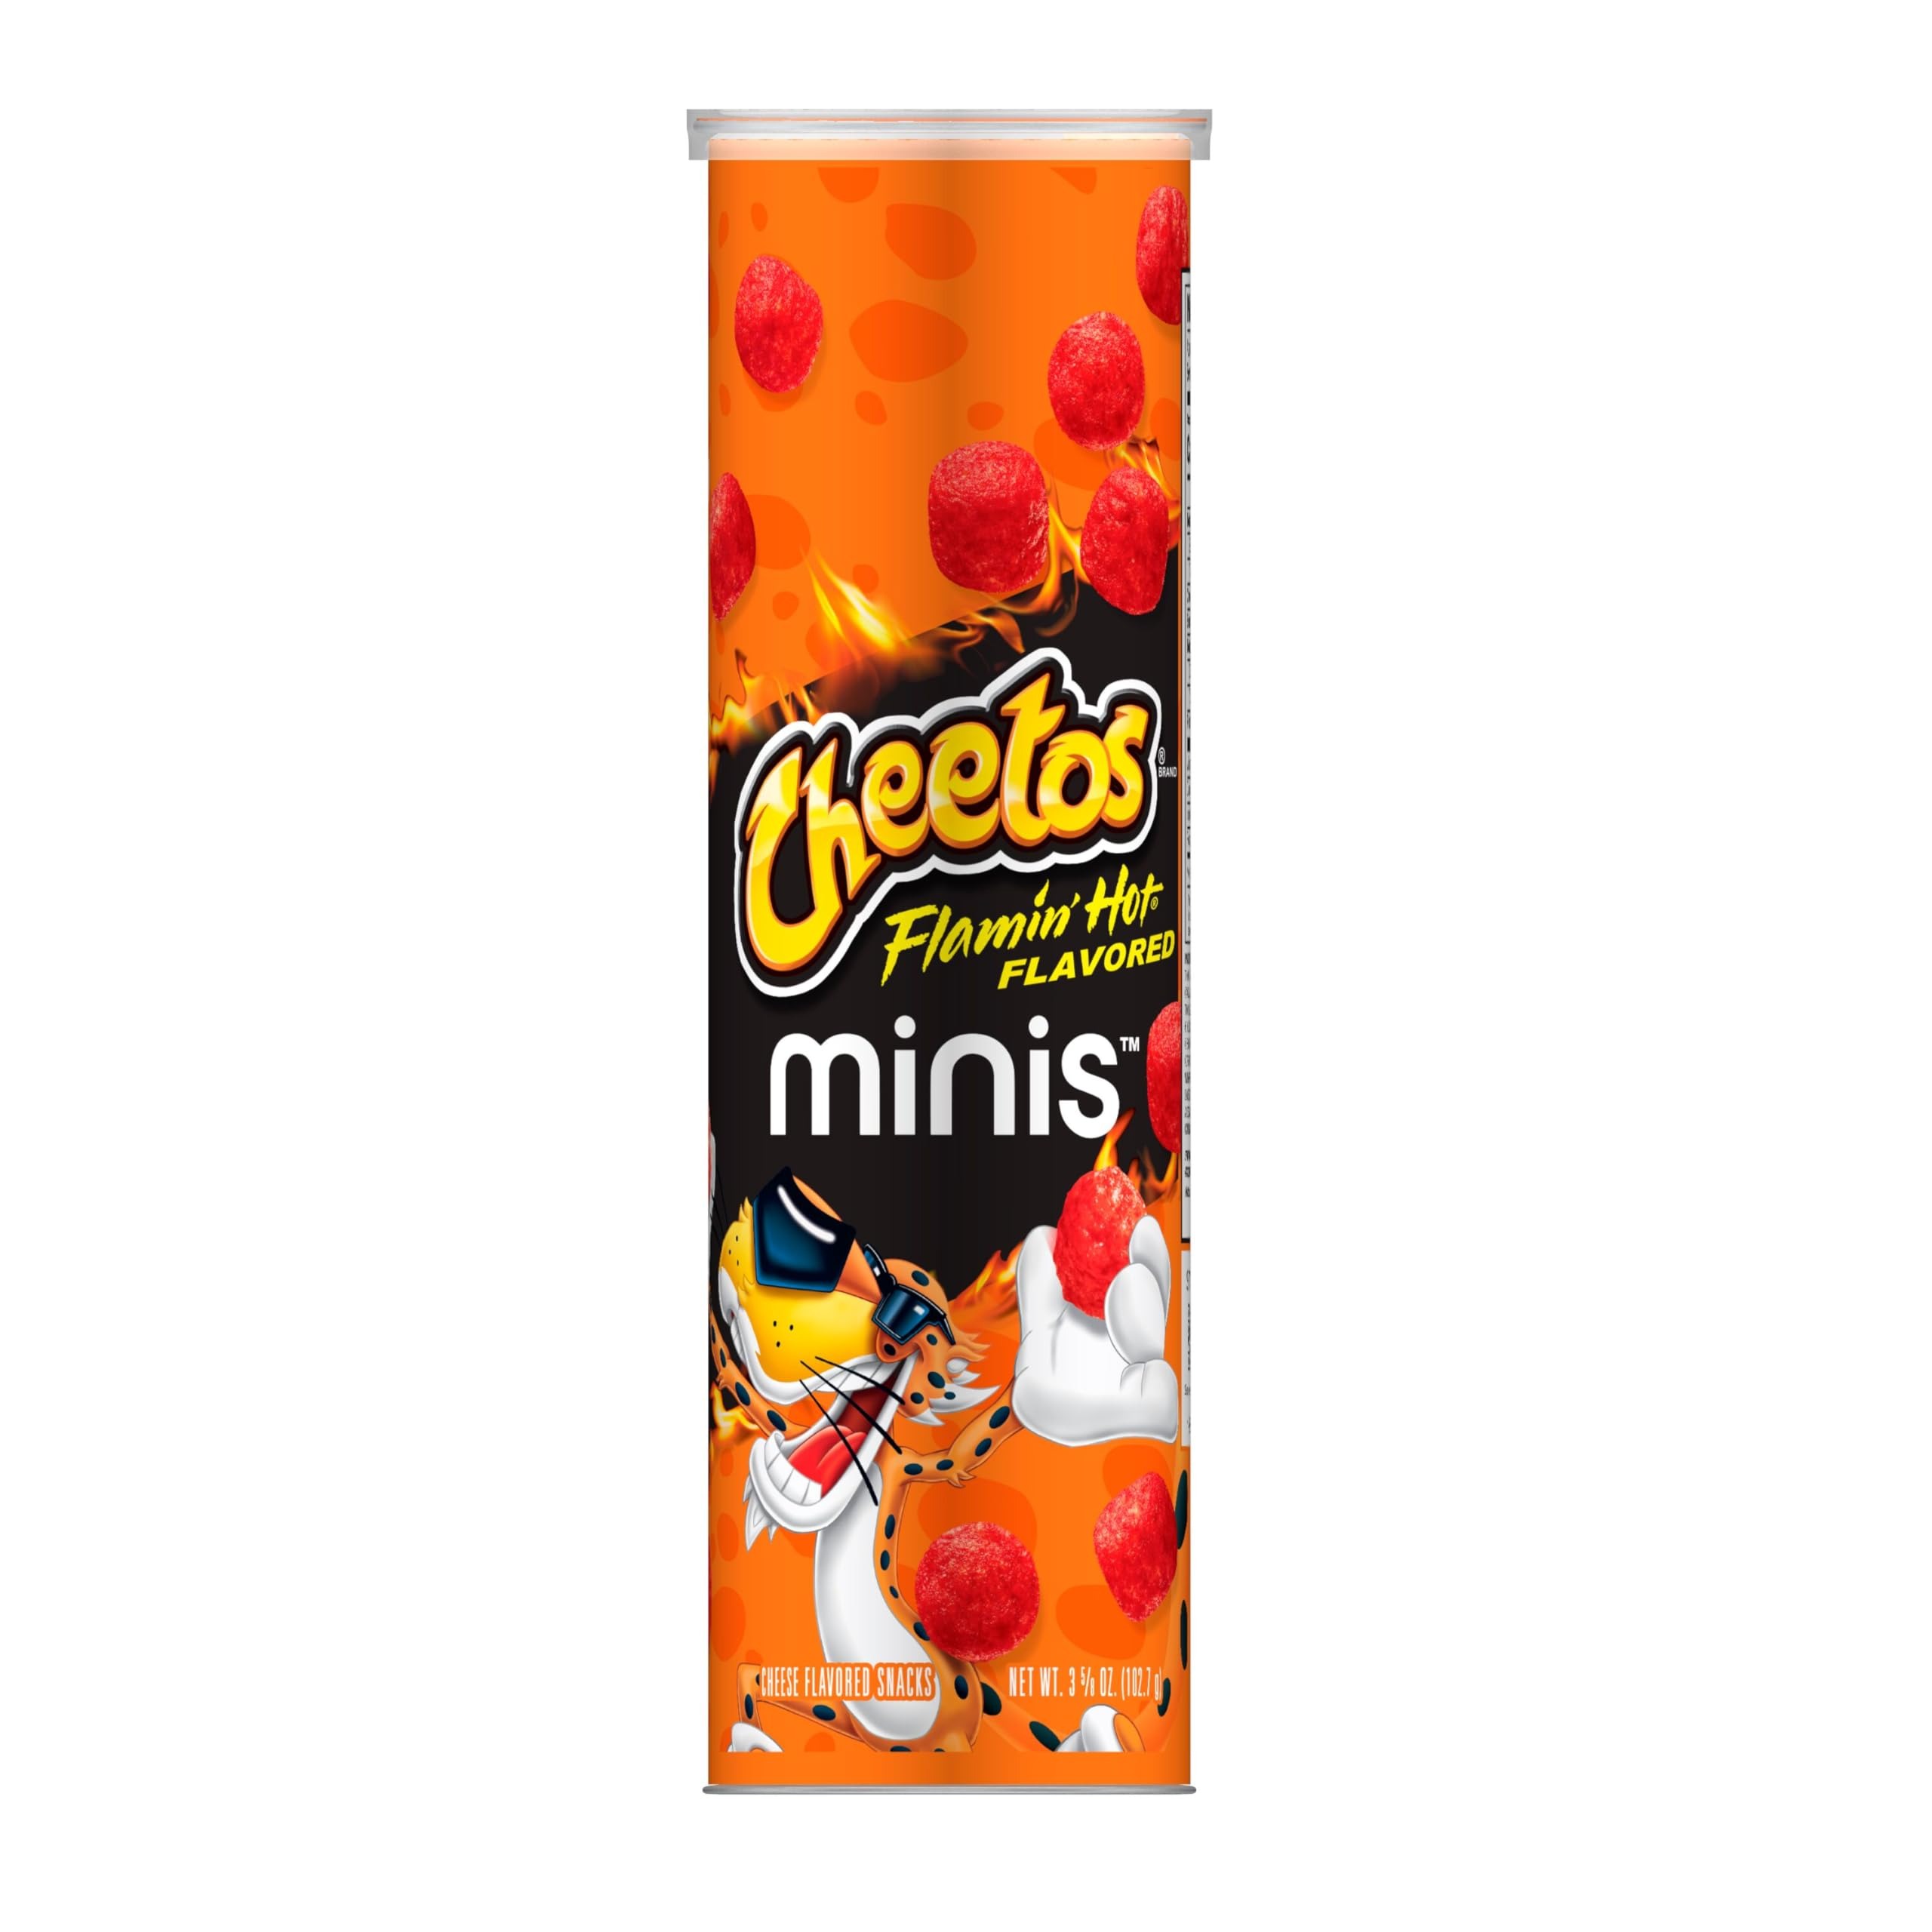
Item Name: Minis Cheetos Canister - Flamin' Hot Bites
Value: 3.62
Unit: Ounce

Price: 3.19